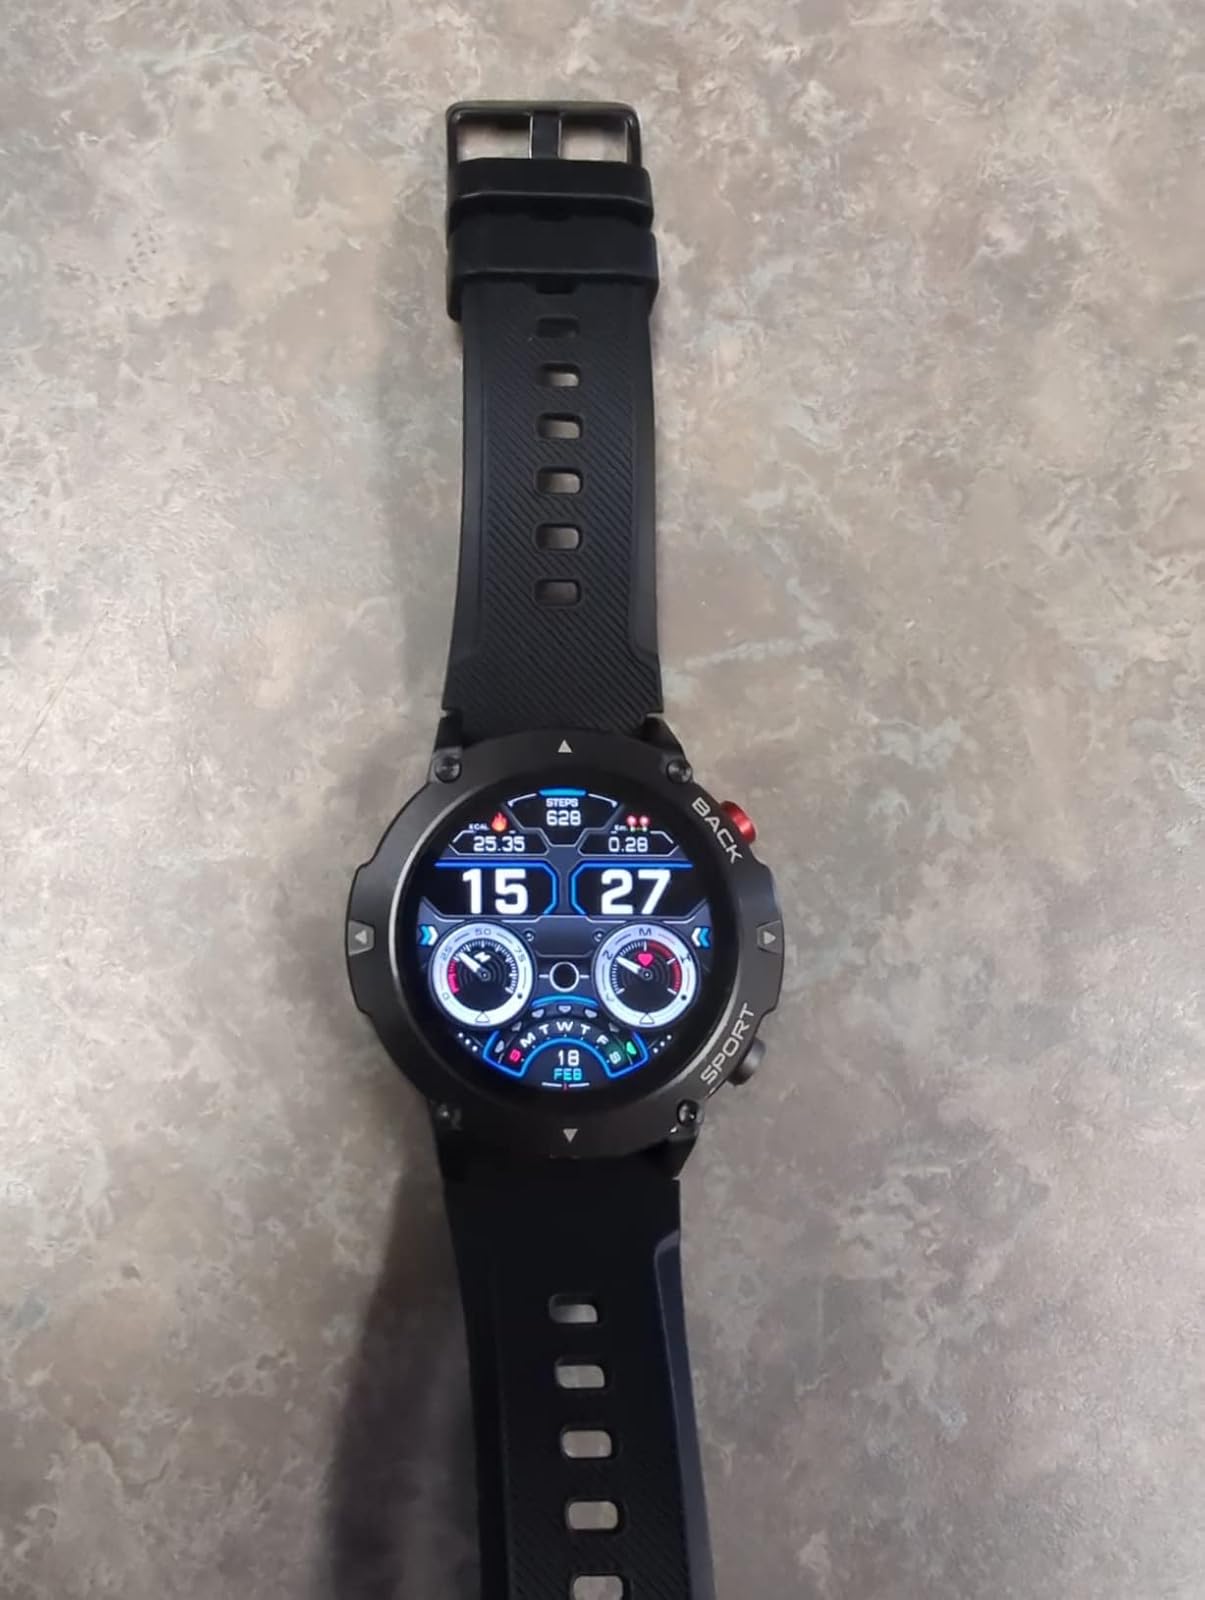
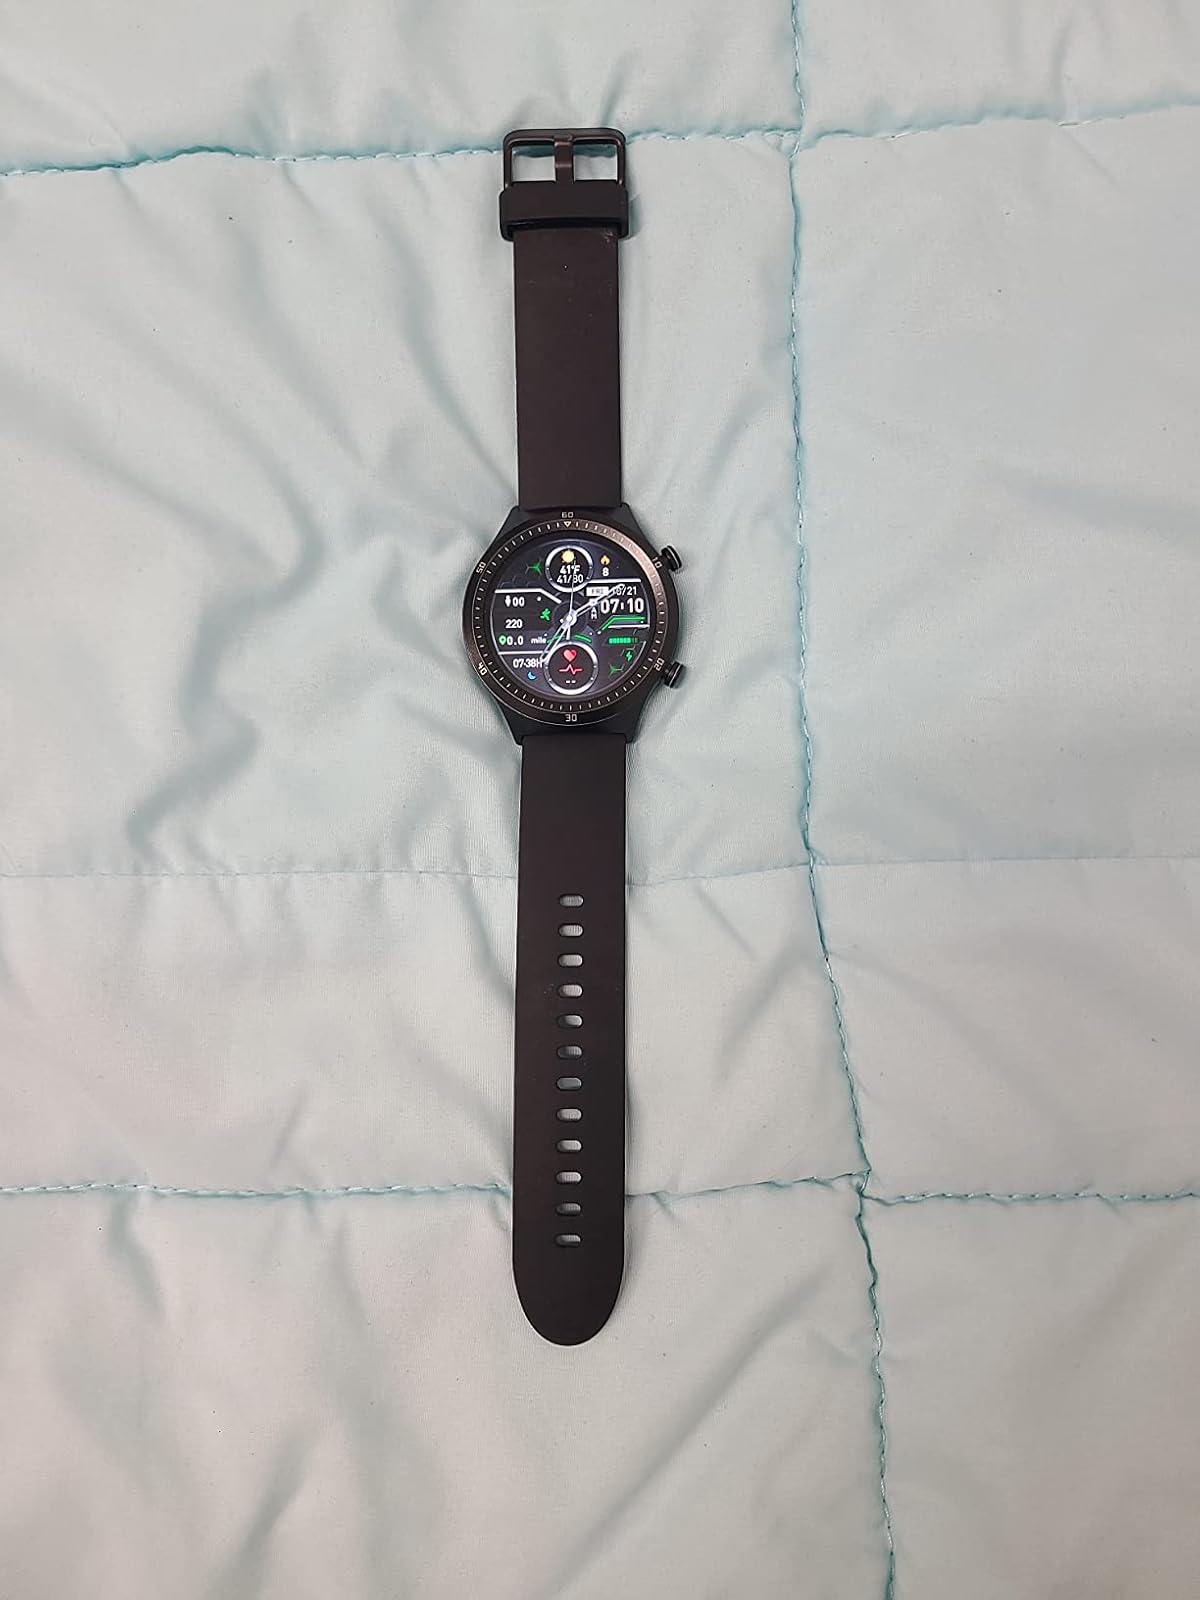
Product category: smartwatch
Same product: no